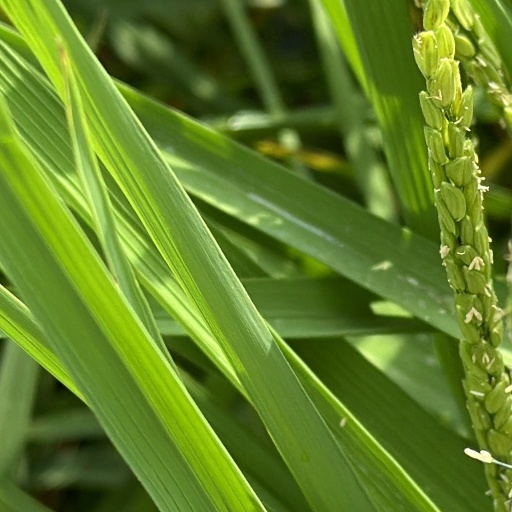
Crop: rice